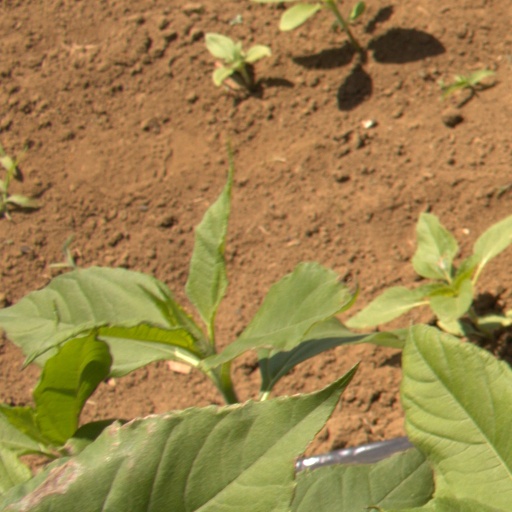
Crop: Jerusalem artichoke